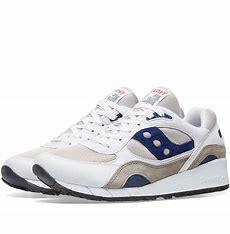
Brand: Saucony
Model: Shadow 6000